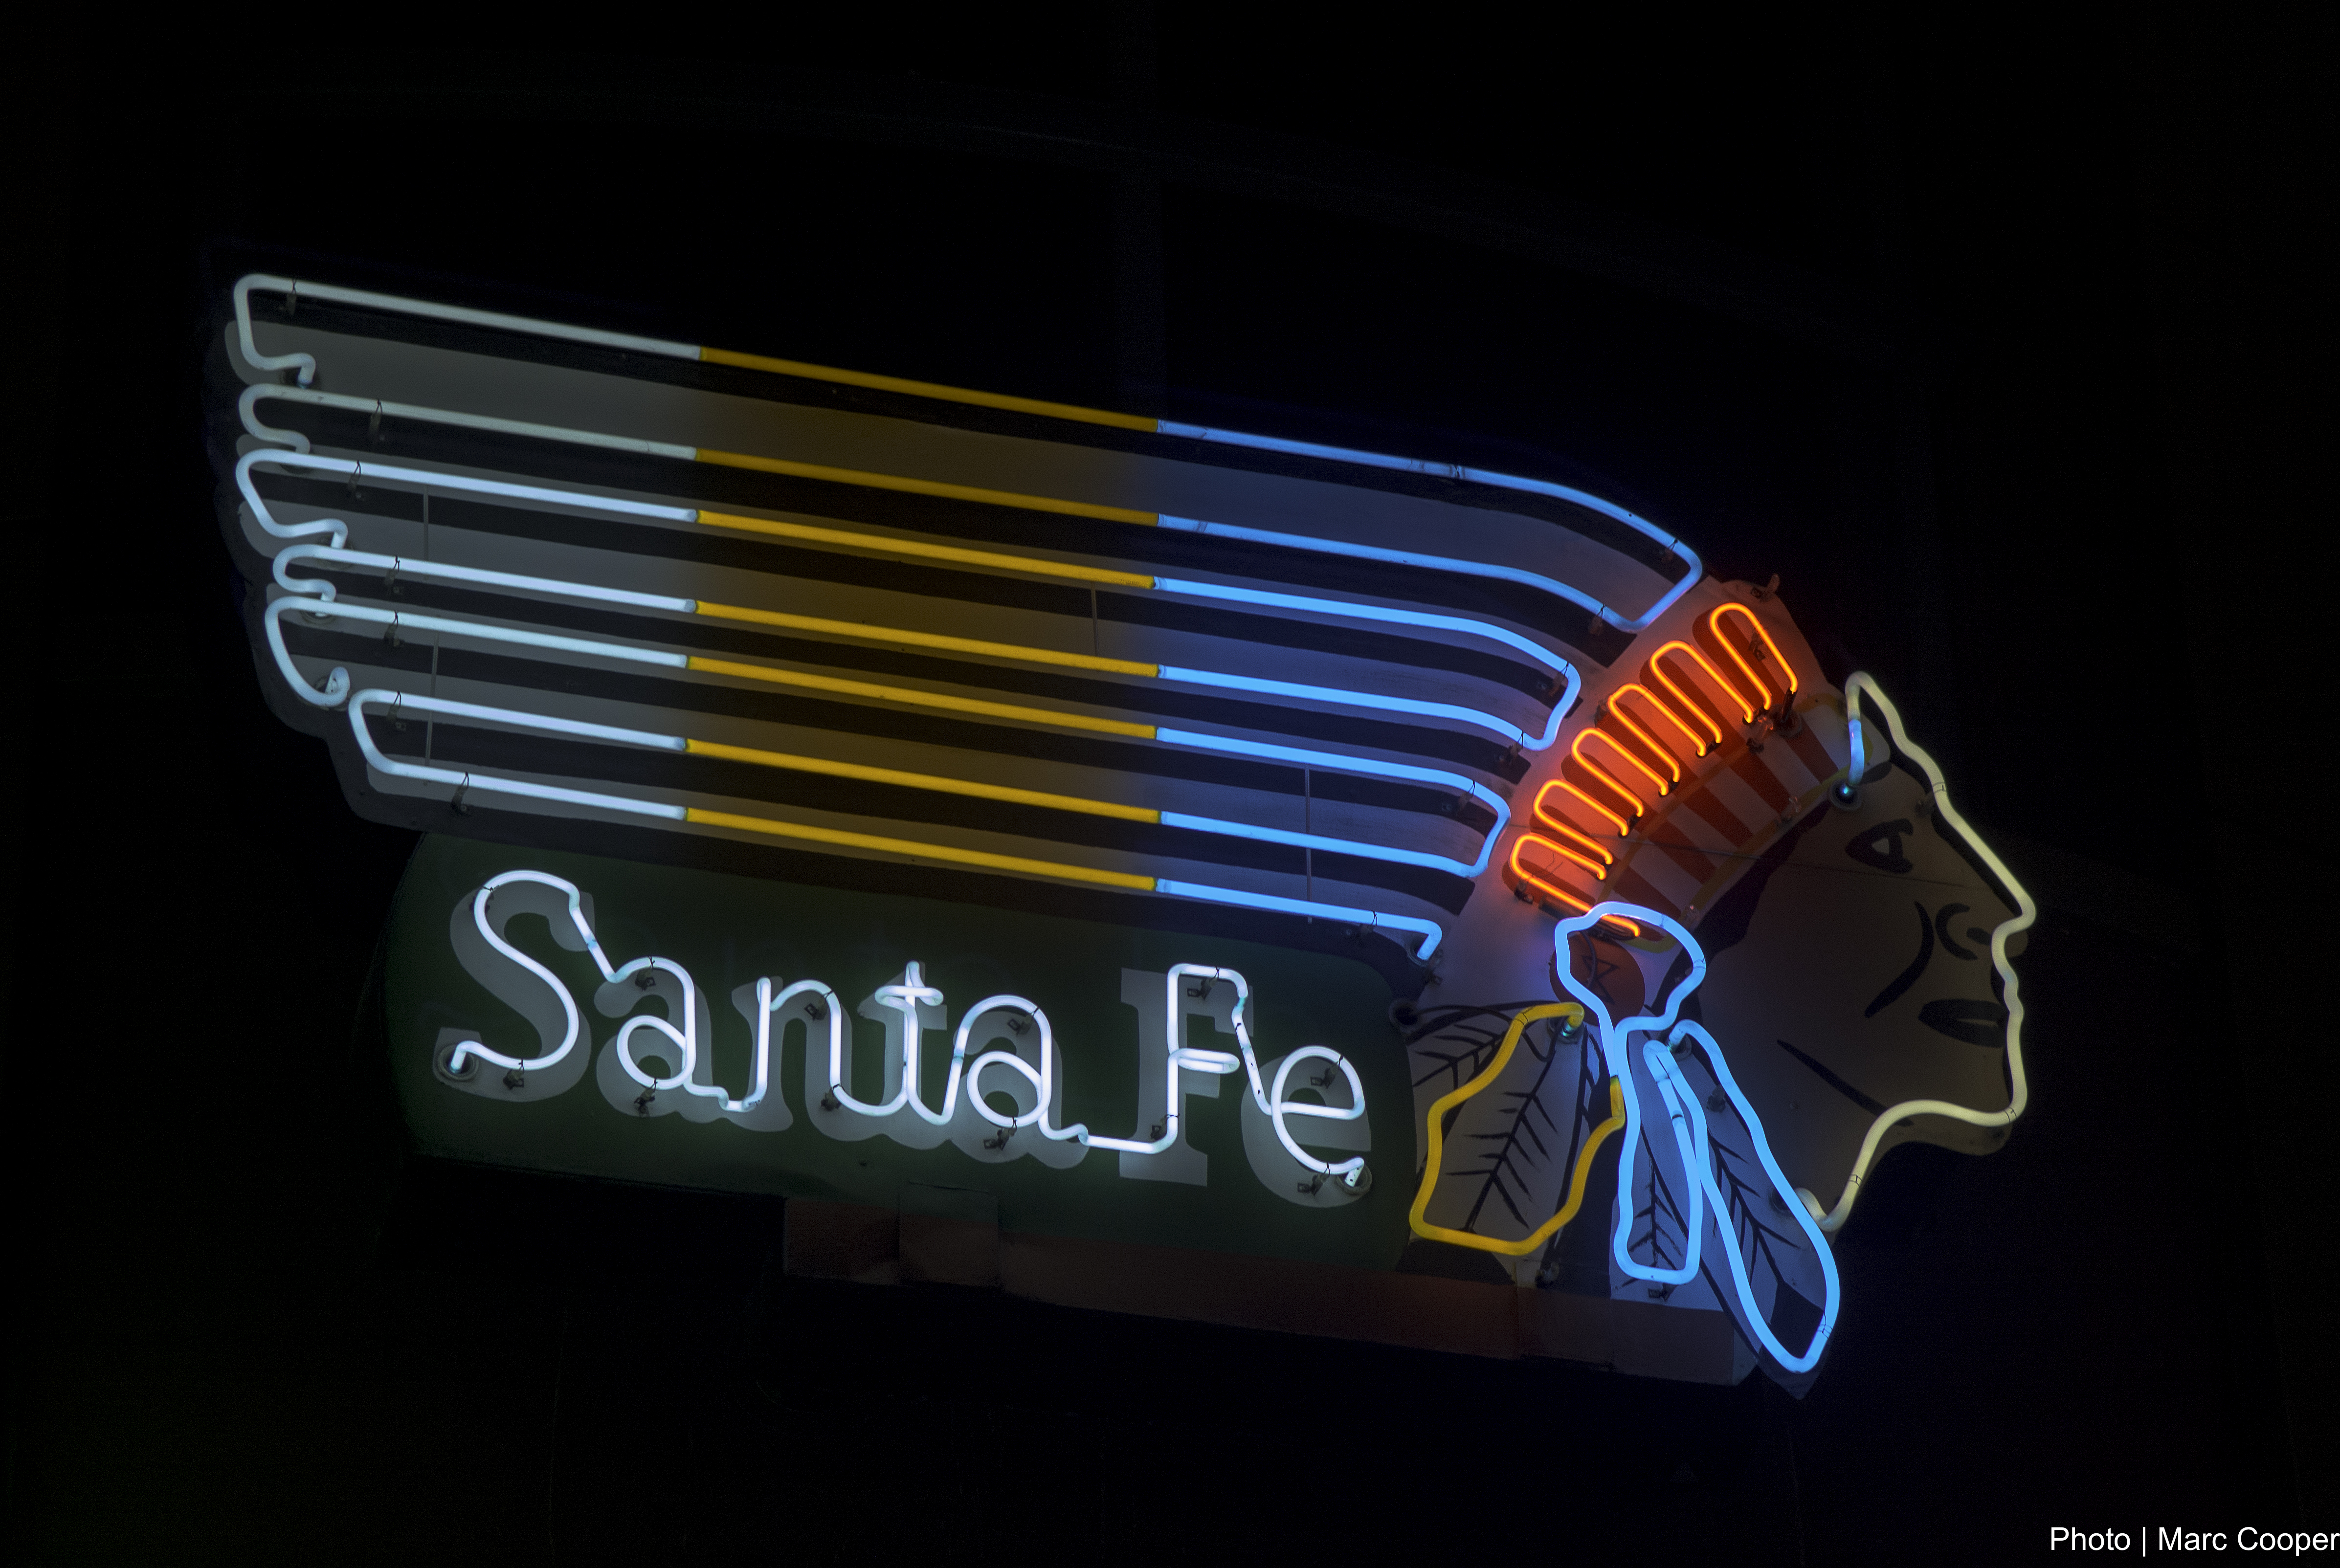
light, signage, neon, neon sign, font, downtownvegas, lasvegas, display device, electronic signage